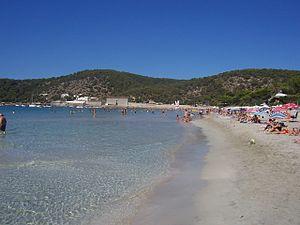
Cet article donne la liste des plages d'Ibiza, île Baléare.